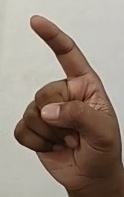
ASL sign: Z